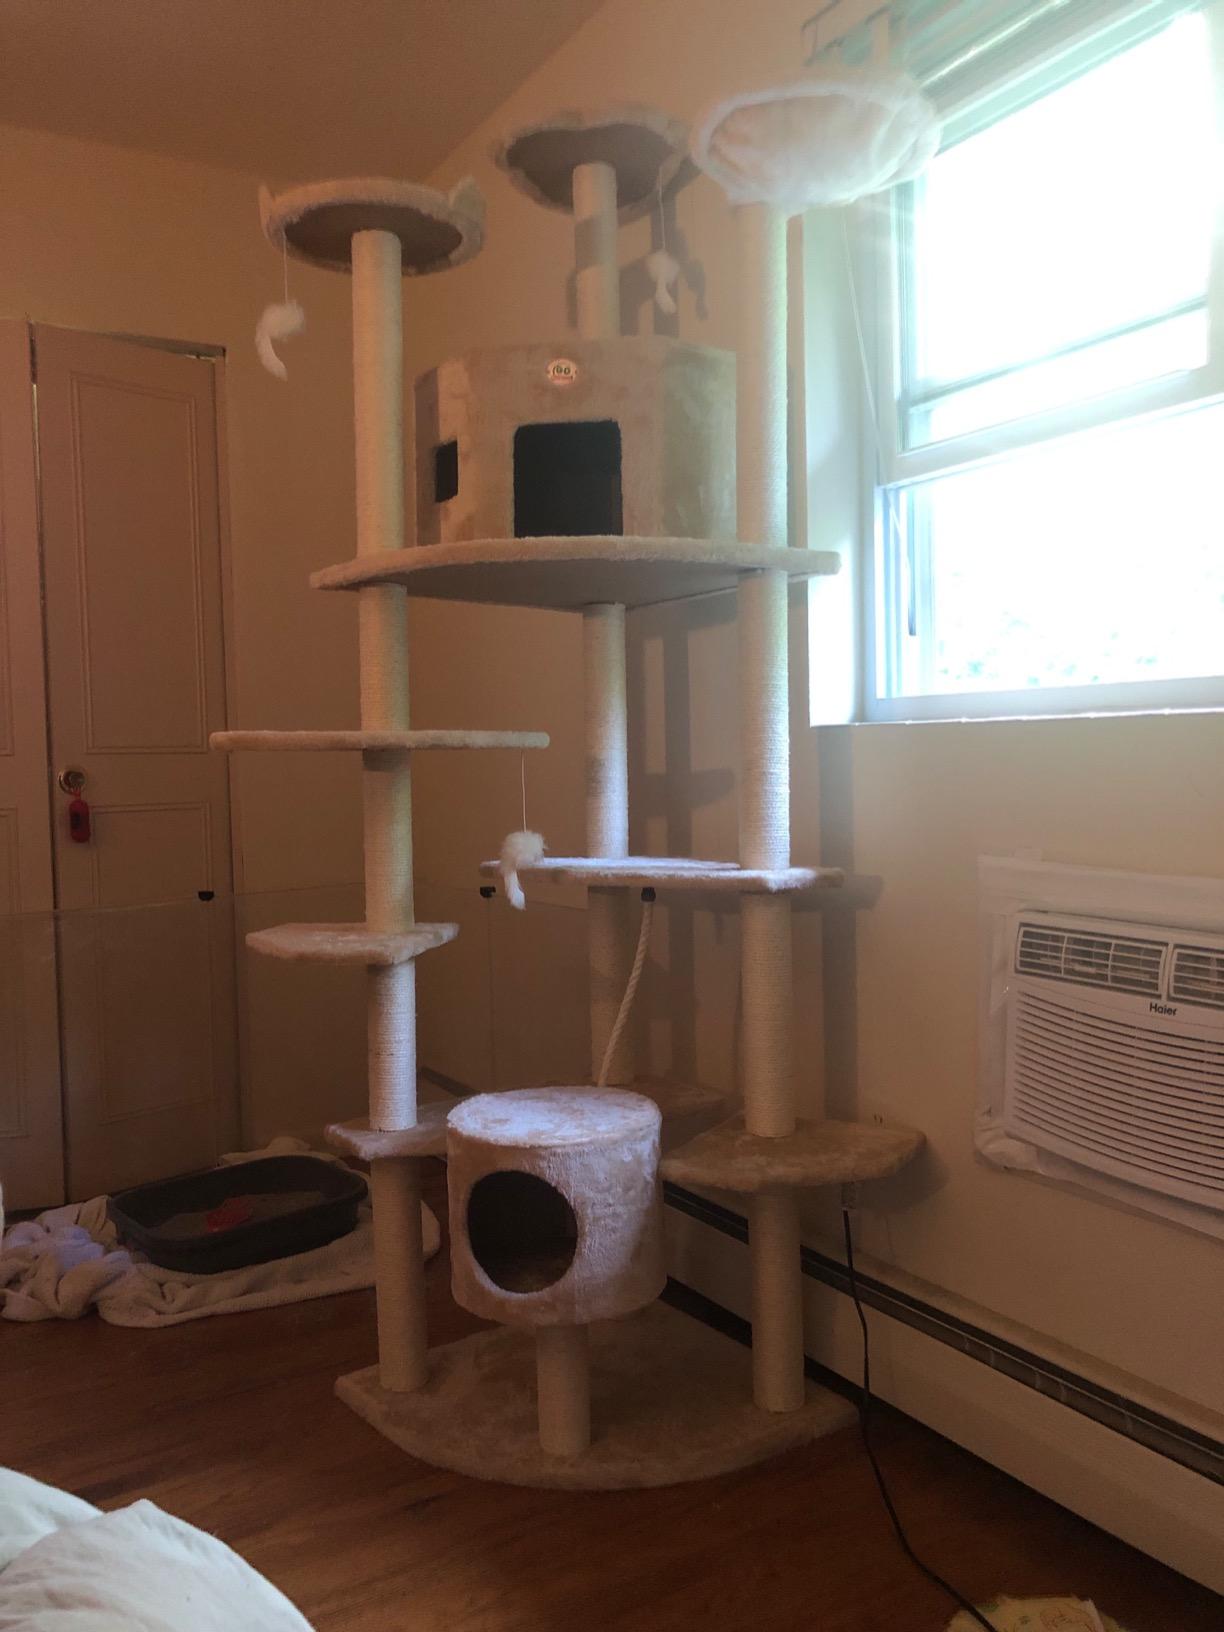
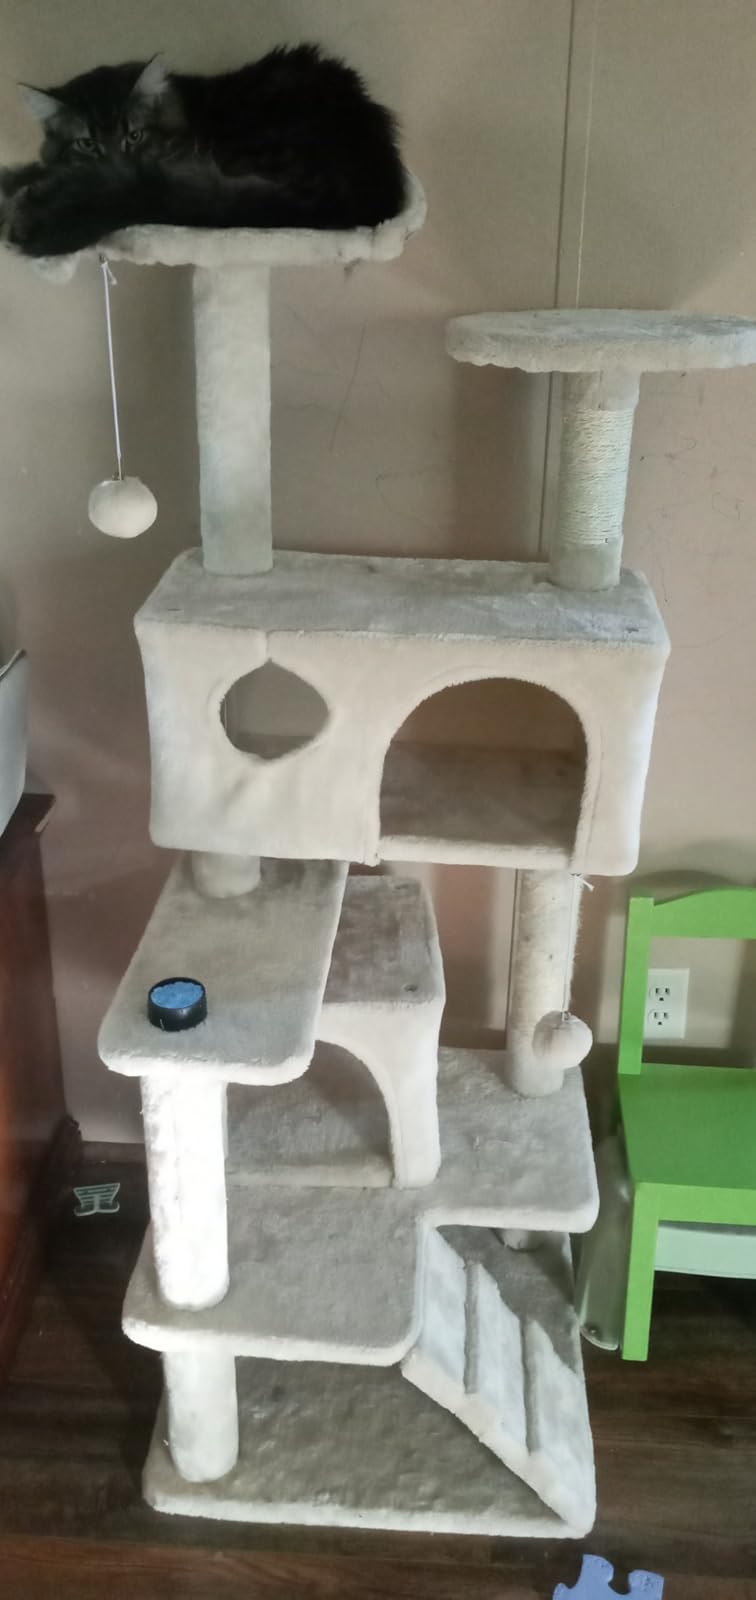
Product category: items_cat tree
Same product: no